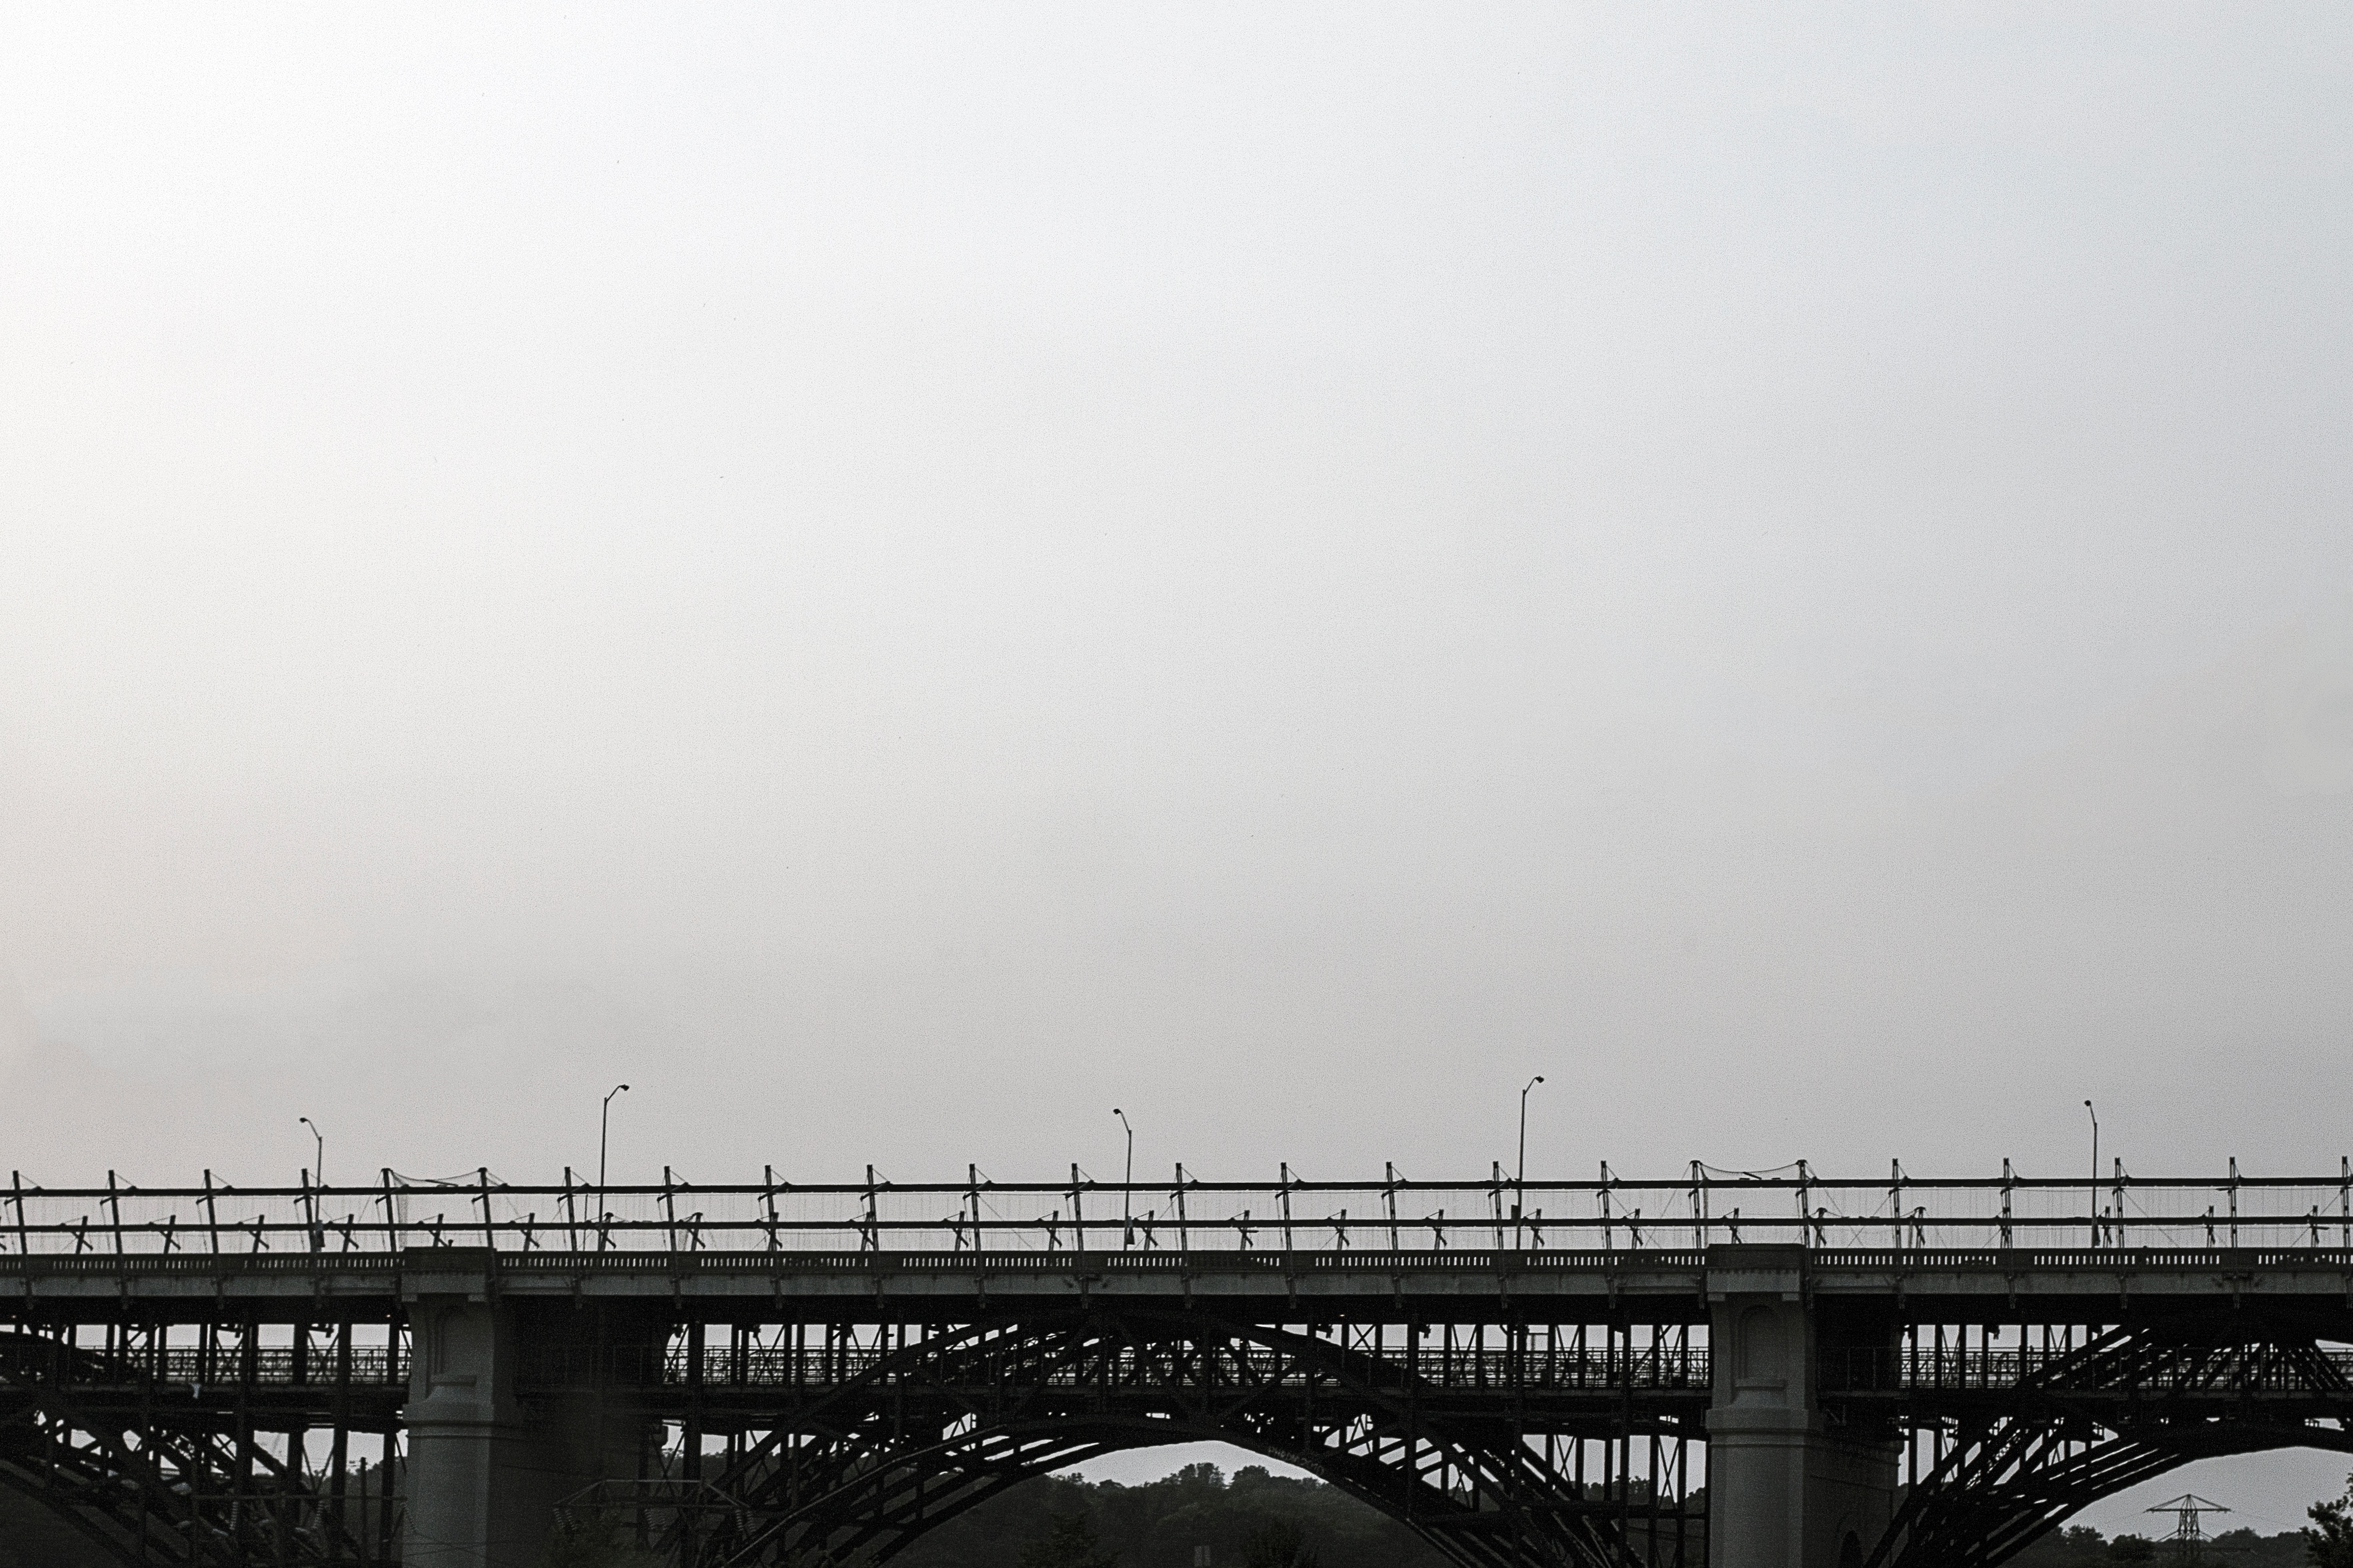
horizon, black and white, fog, bridge, skyline, morning, highway, haze, monochrome, monochrome photography, atmospheric phenomenon, nonbuilding structure